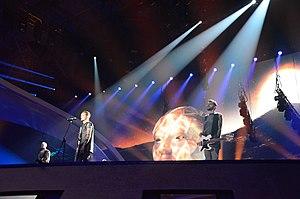
L'Ukraine participe au Concours Eurovision de la chanson 2017 à Kiev en Ukraine. Le pays est représenté par le groupe O.Torvald et sa chanson Time, sélectionnés via une finale nationale.